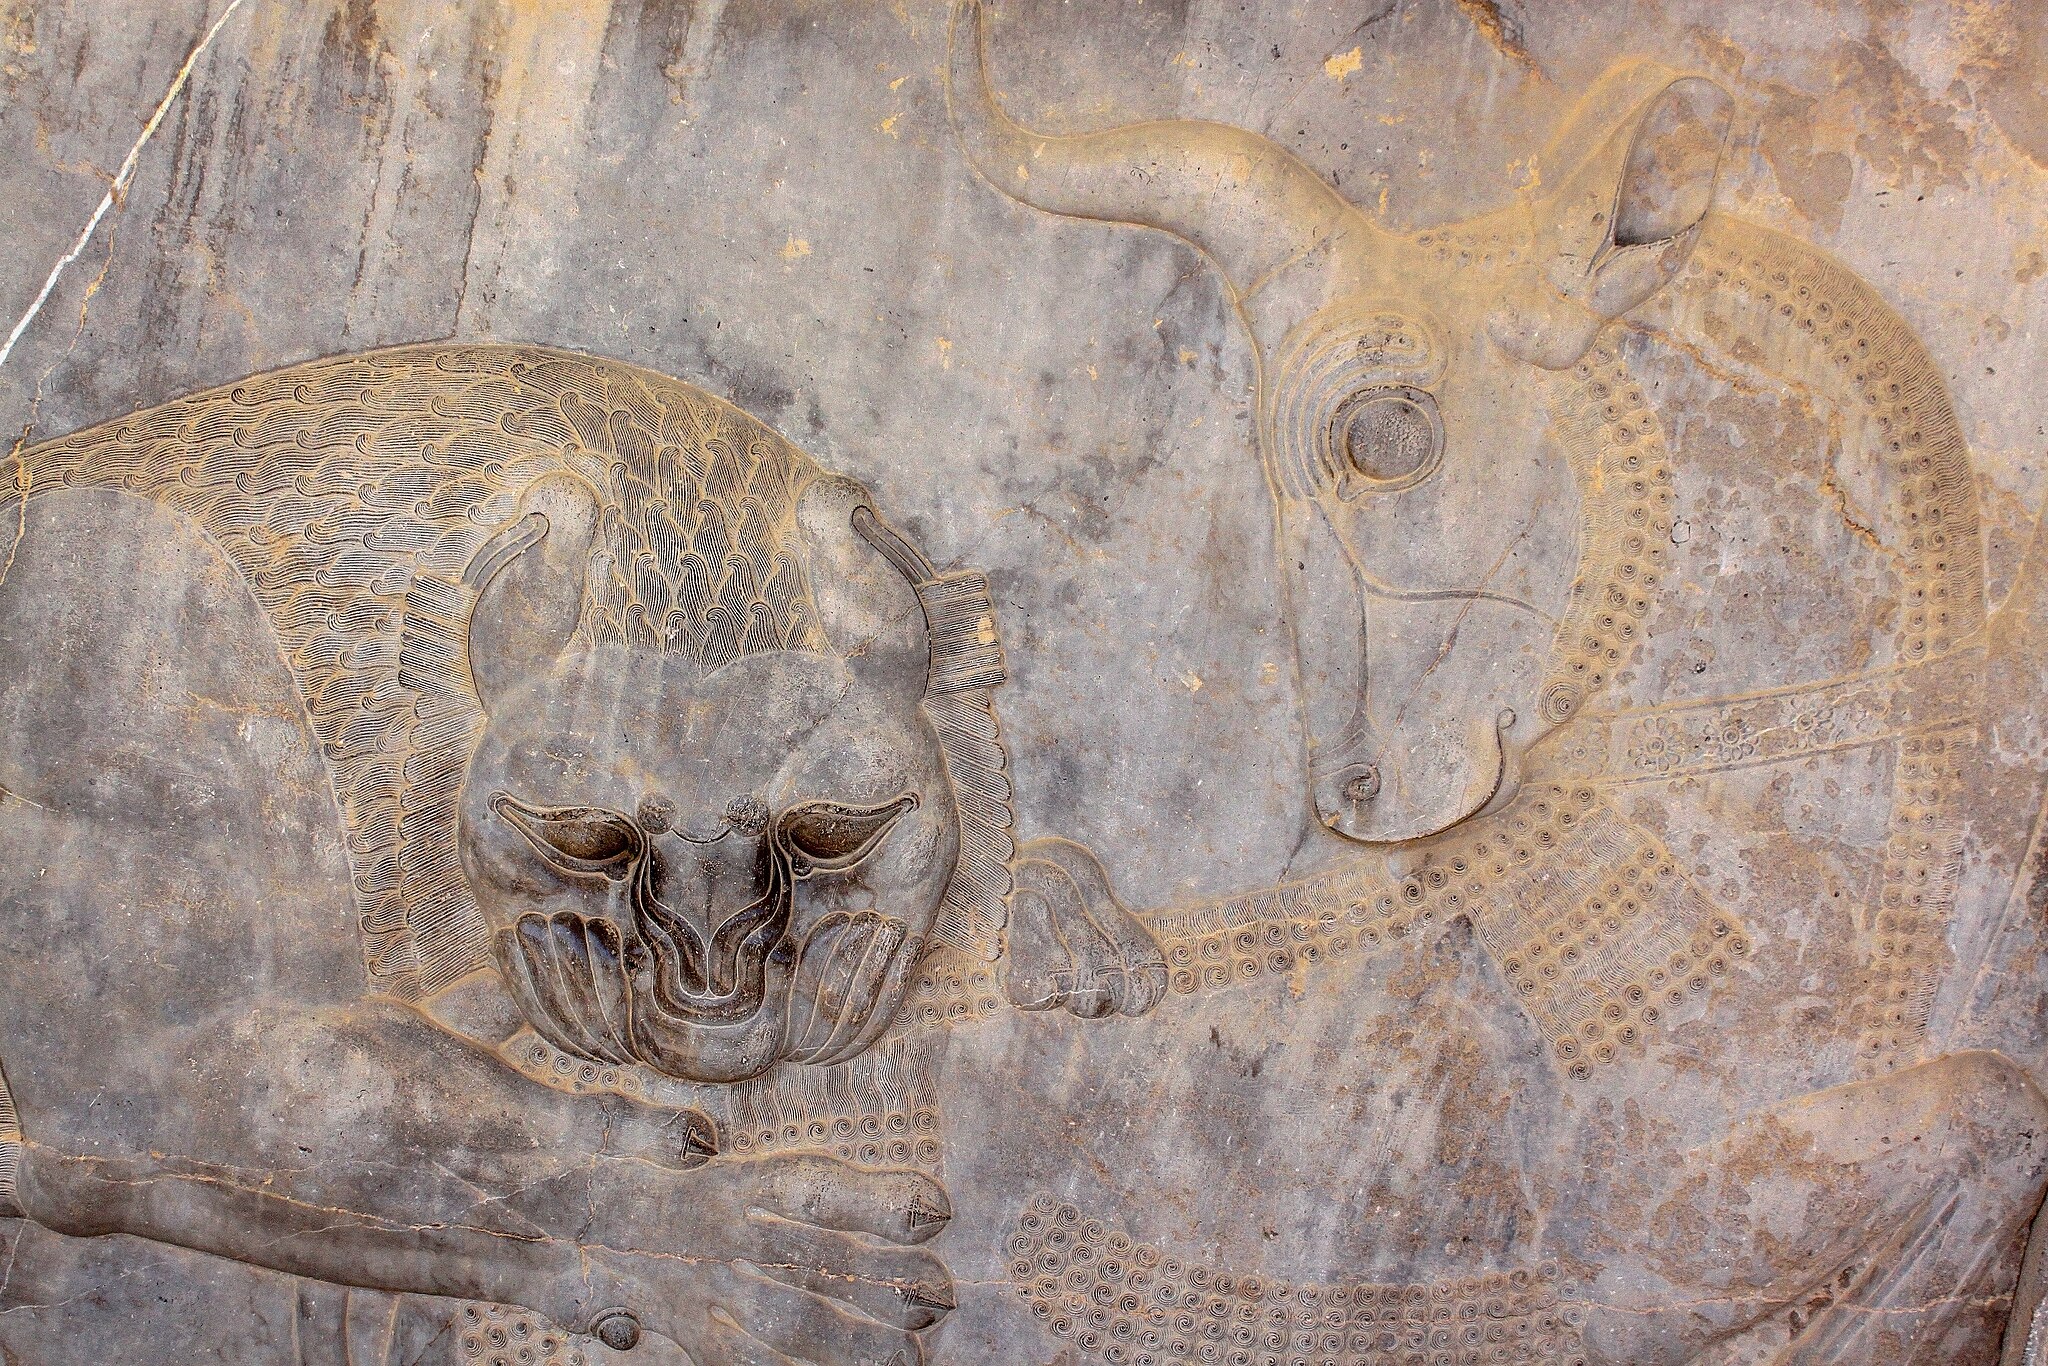
Title: Reliefs in Persepolis نگاره های تخت جمشید 18
Description: Persepolis was the ceremonial capital of the Achaemenid Empire (ca. 550–330 BC). It is situated 60 km northeast of the city of Shiraz in Fars Province, Iran
Date: 2009-07-14 04:01:57
Categories: Taken with Canon EOS 500D, Self-published work, Files with coordinates missing SDC location of creation, 2009 in Persepolis, Lion attacking a bull, Persepolis, Photographs by Mostafa Meraji, Apadana eastern stairs